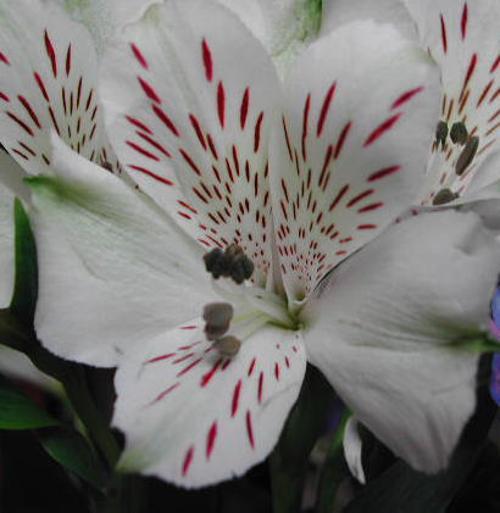
Label: peruvian lily